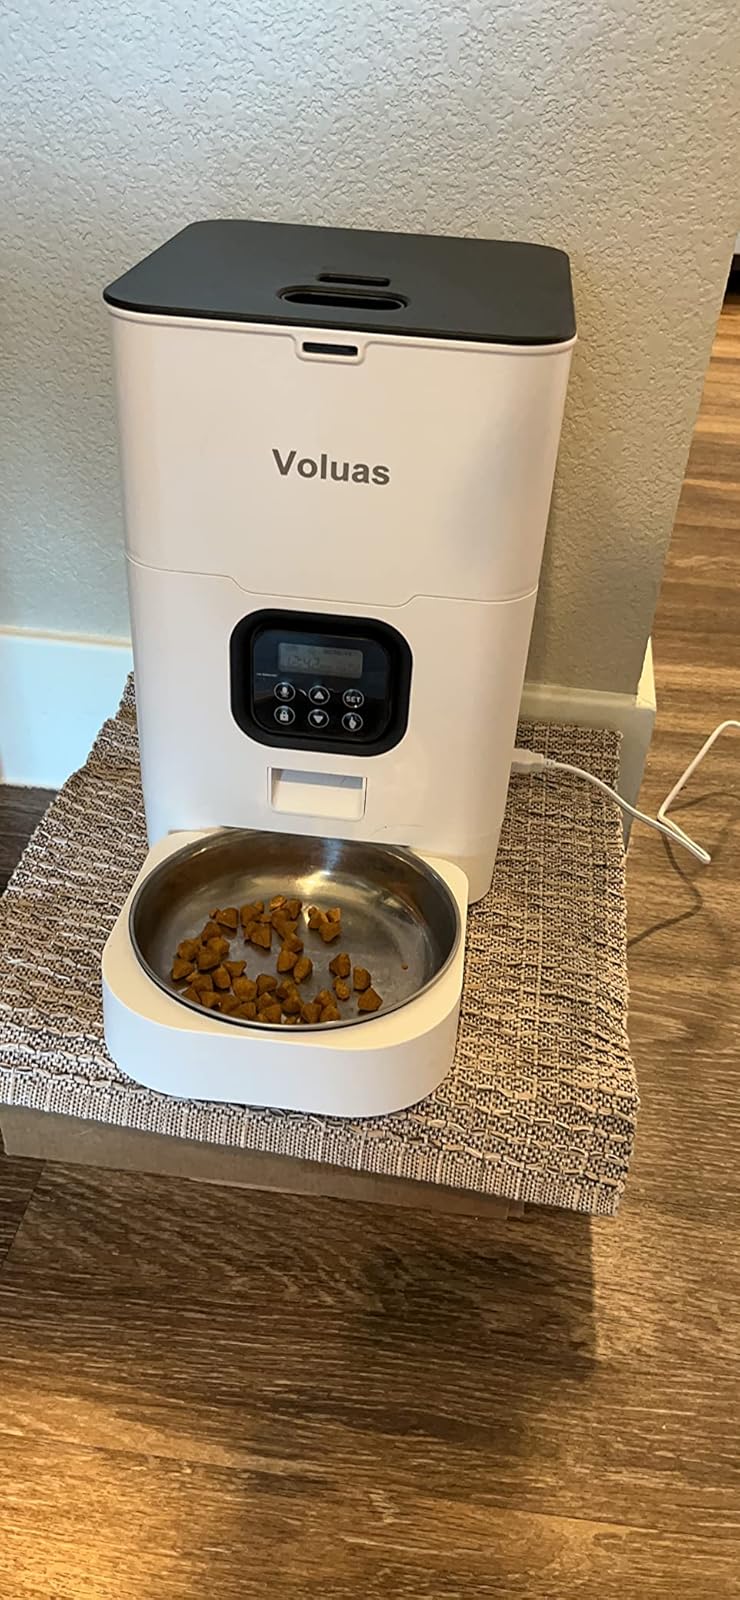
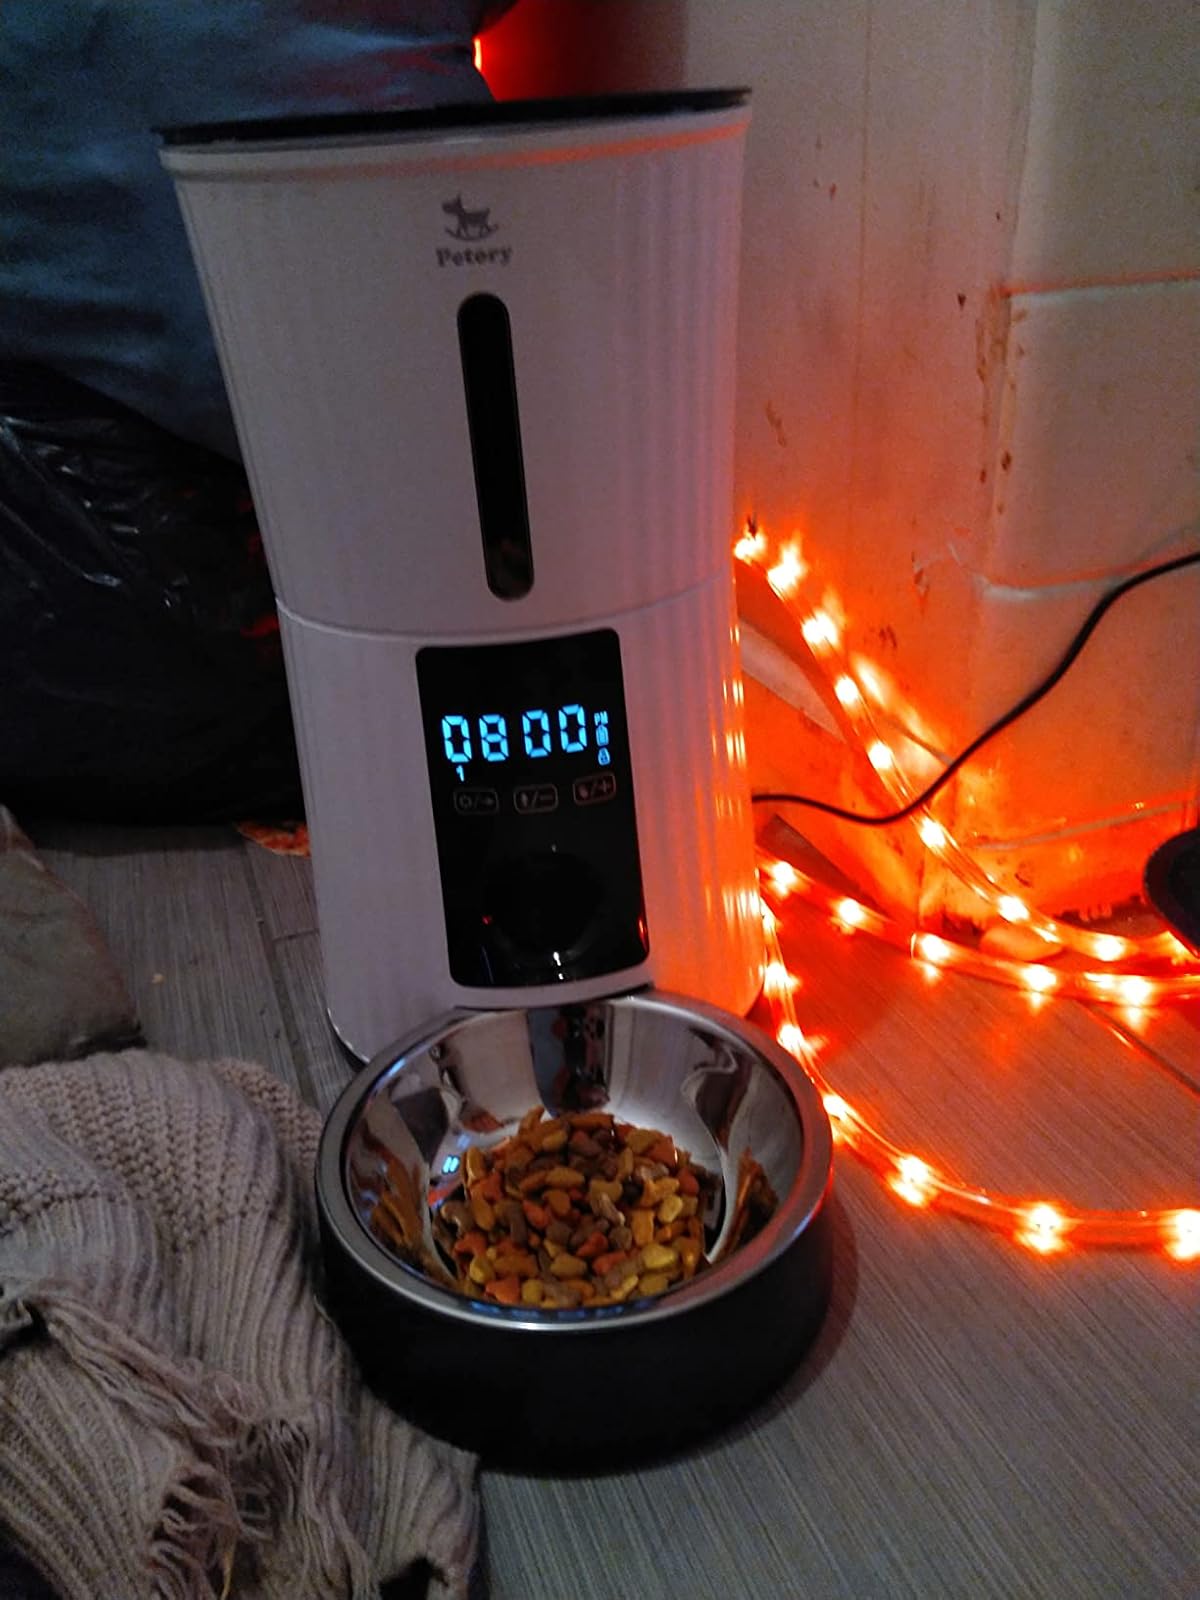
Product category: items_feeder
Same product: no